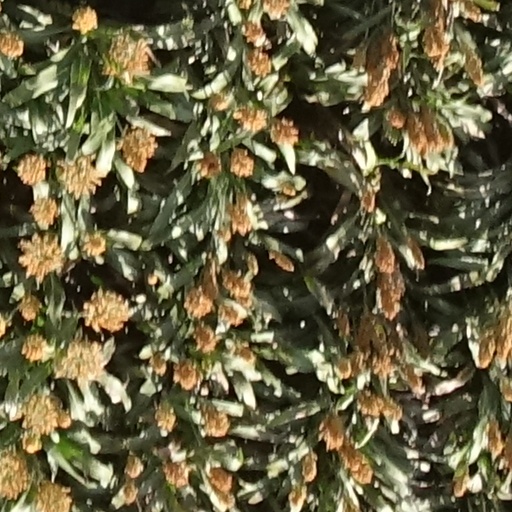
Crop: sorghum